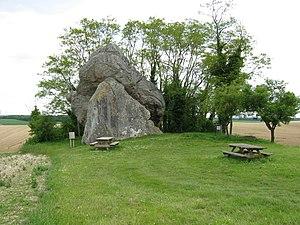
La Roche du Saut, le long de la départementale 22. (Villecerf, Seine-et-Marne, région Île-de-France).
Villecerf est une commune française située dans le département de Seine-et-Marne en région Île-de-France.